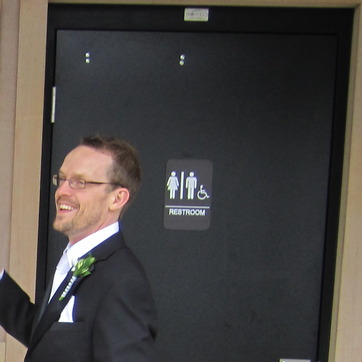
Material: plastic